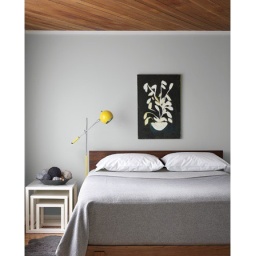
Martha Stewart Yellow lamp Posner home in the heartland